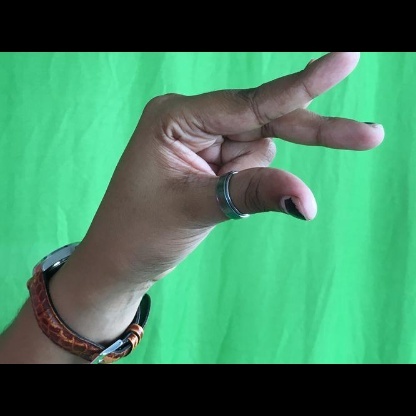
Mudra: Kangulam